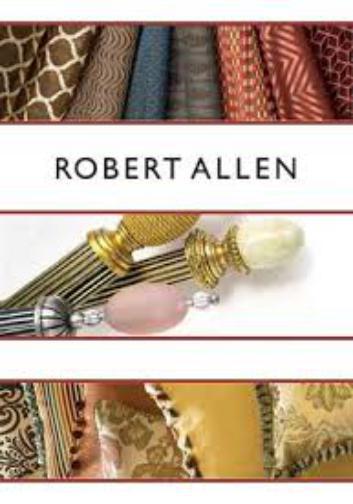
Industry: Clothes